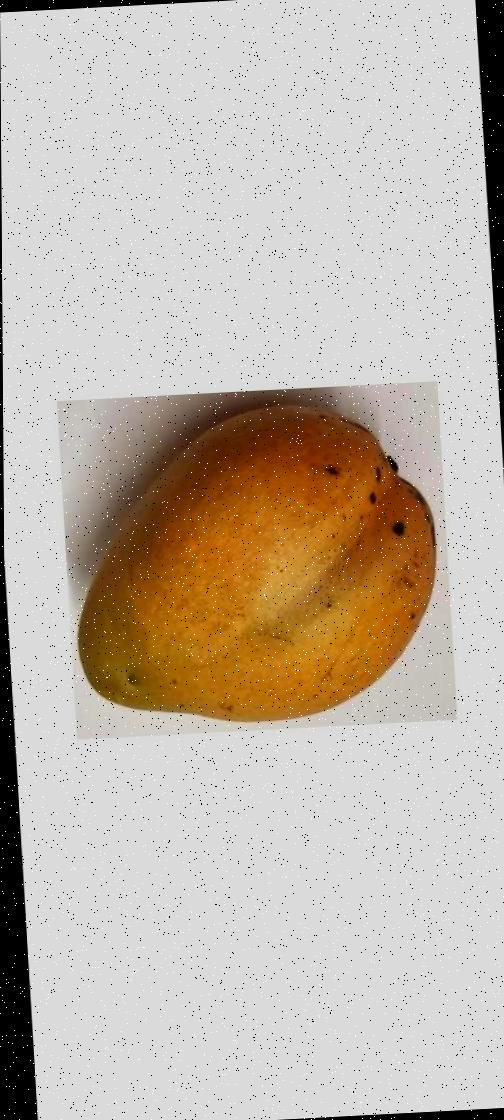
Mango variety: Bari-11